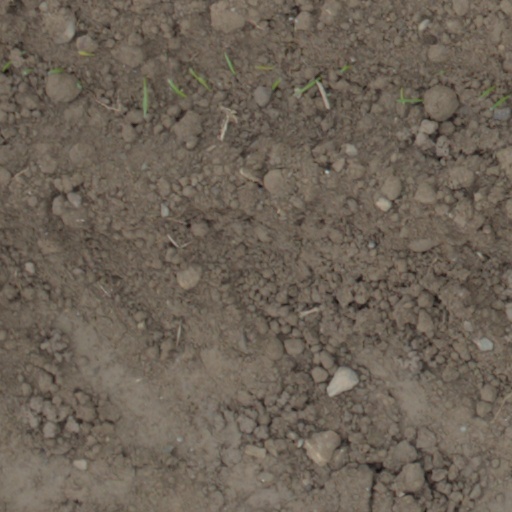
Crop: wheat